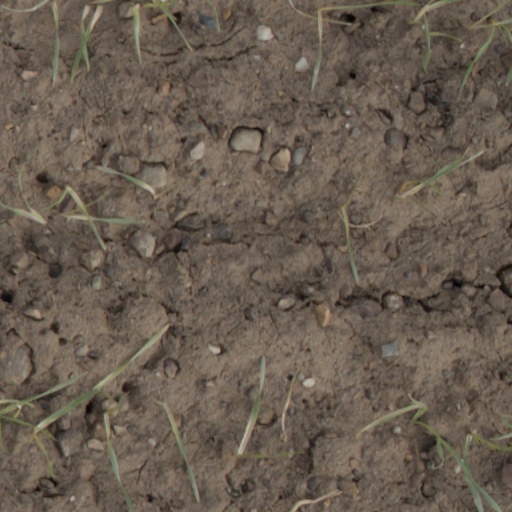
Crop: wheat